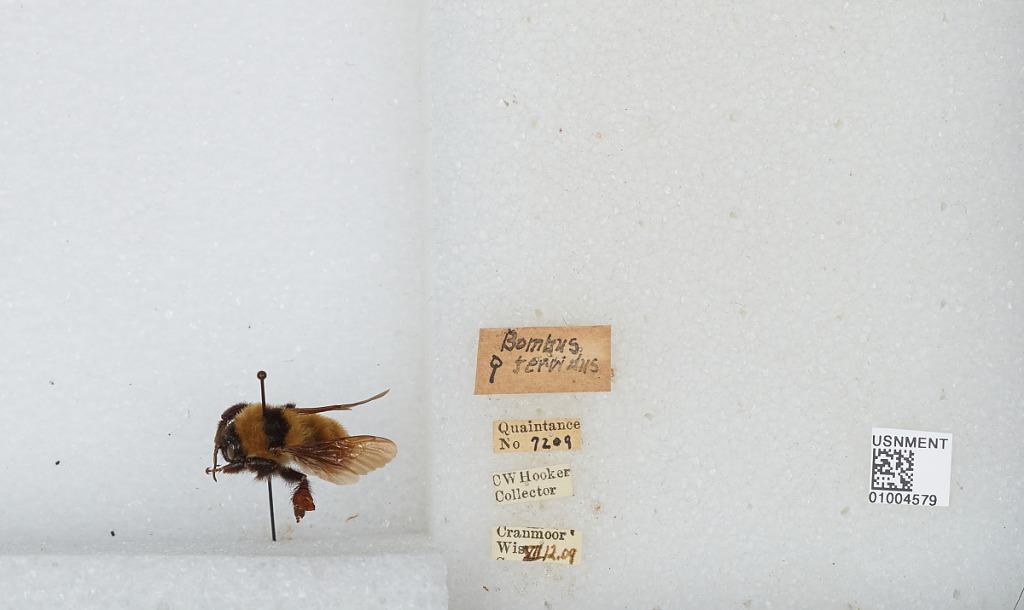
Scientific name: Bombus (Fervidobombus) fervidus fervidus (Fabricius)
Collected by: C. Hooker
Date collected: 1909-7-12
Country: United States
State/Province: Wisconsin
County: Wood
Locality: Cranmoor
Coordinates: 44.3147, -90.0329